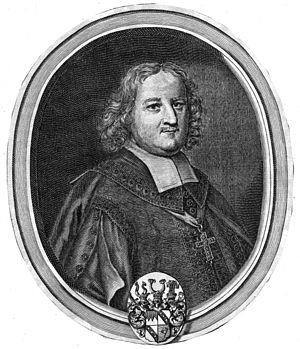
Konrad Wilhelm von Wernau est prince-évêque de Wurtzbourg de 1683 à sa mort.